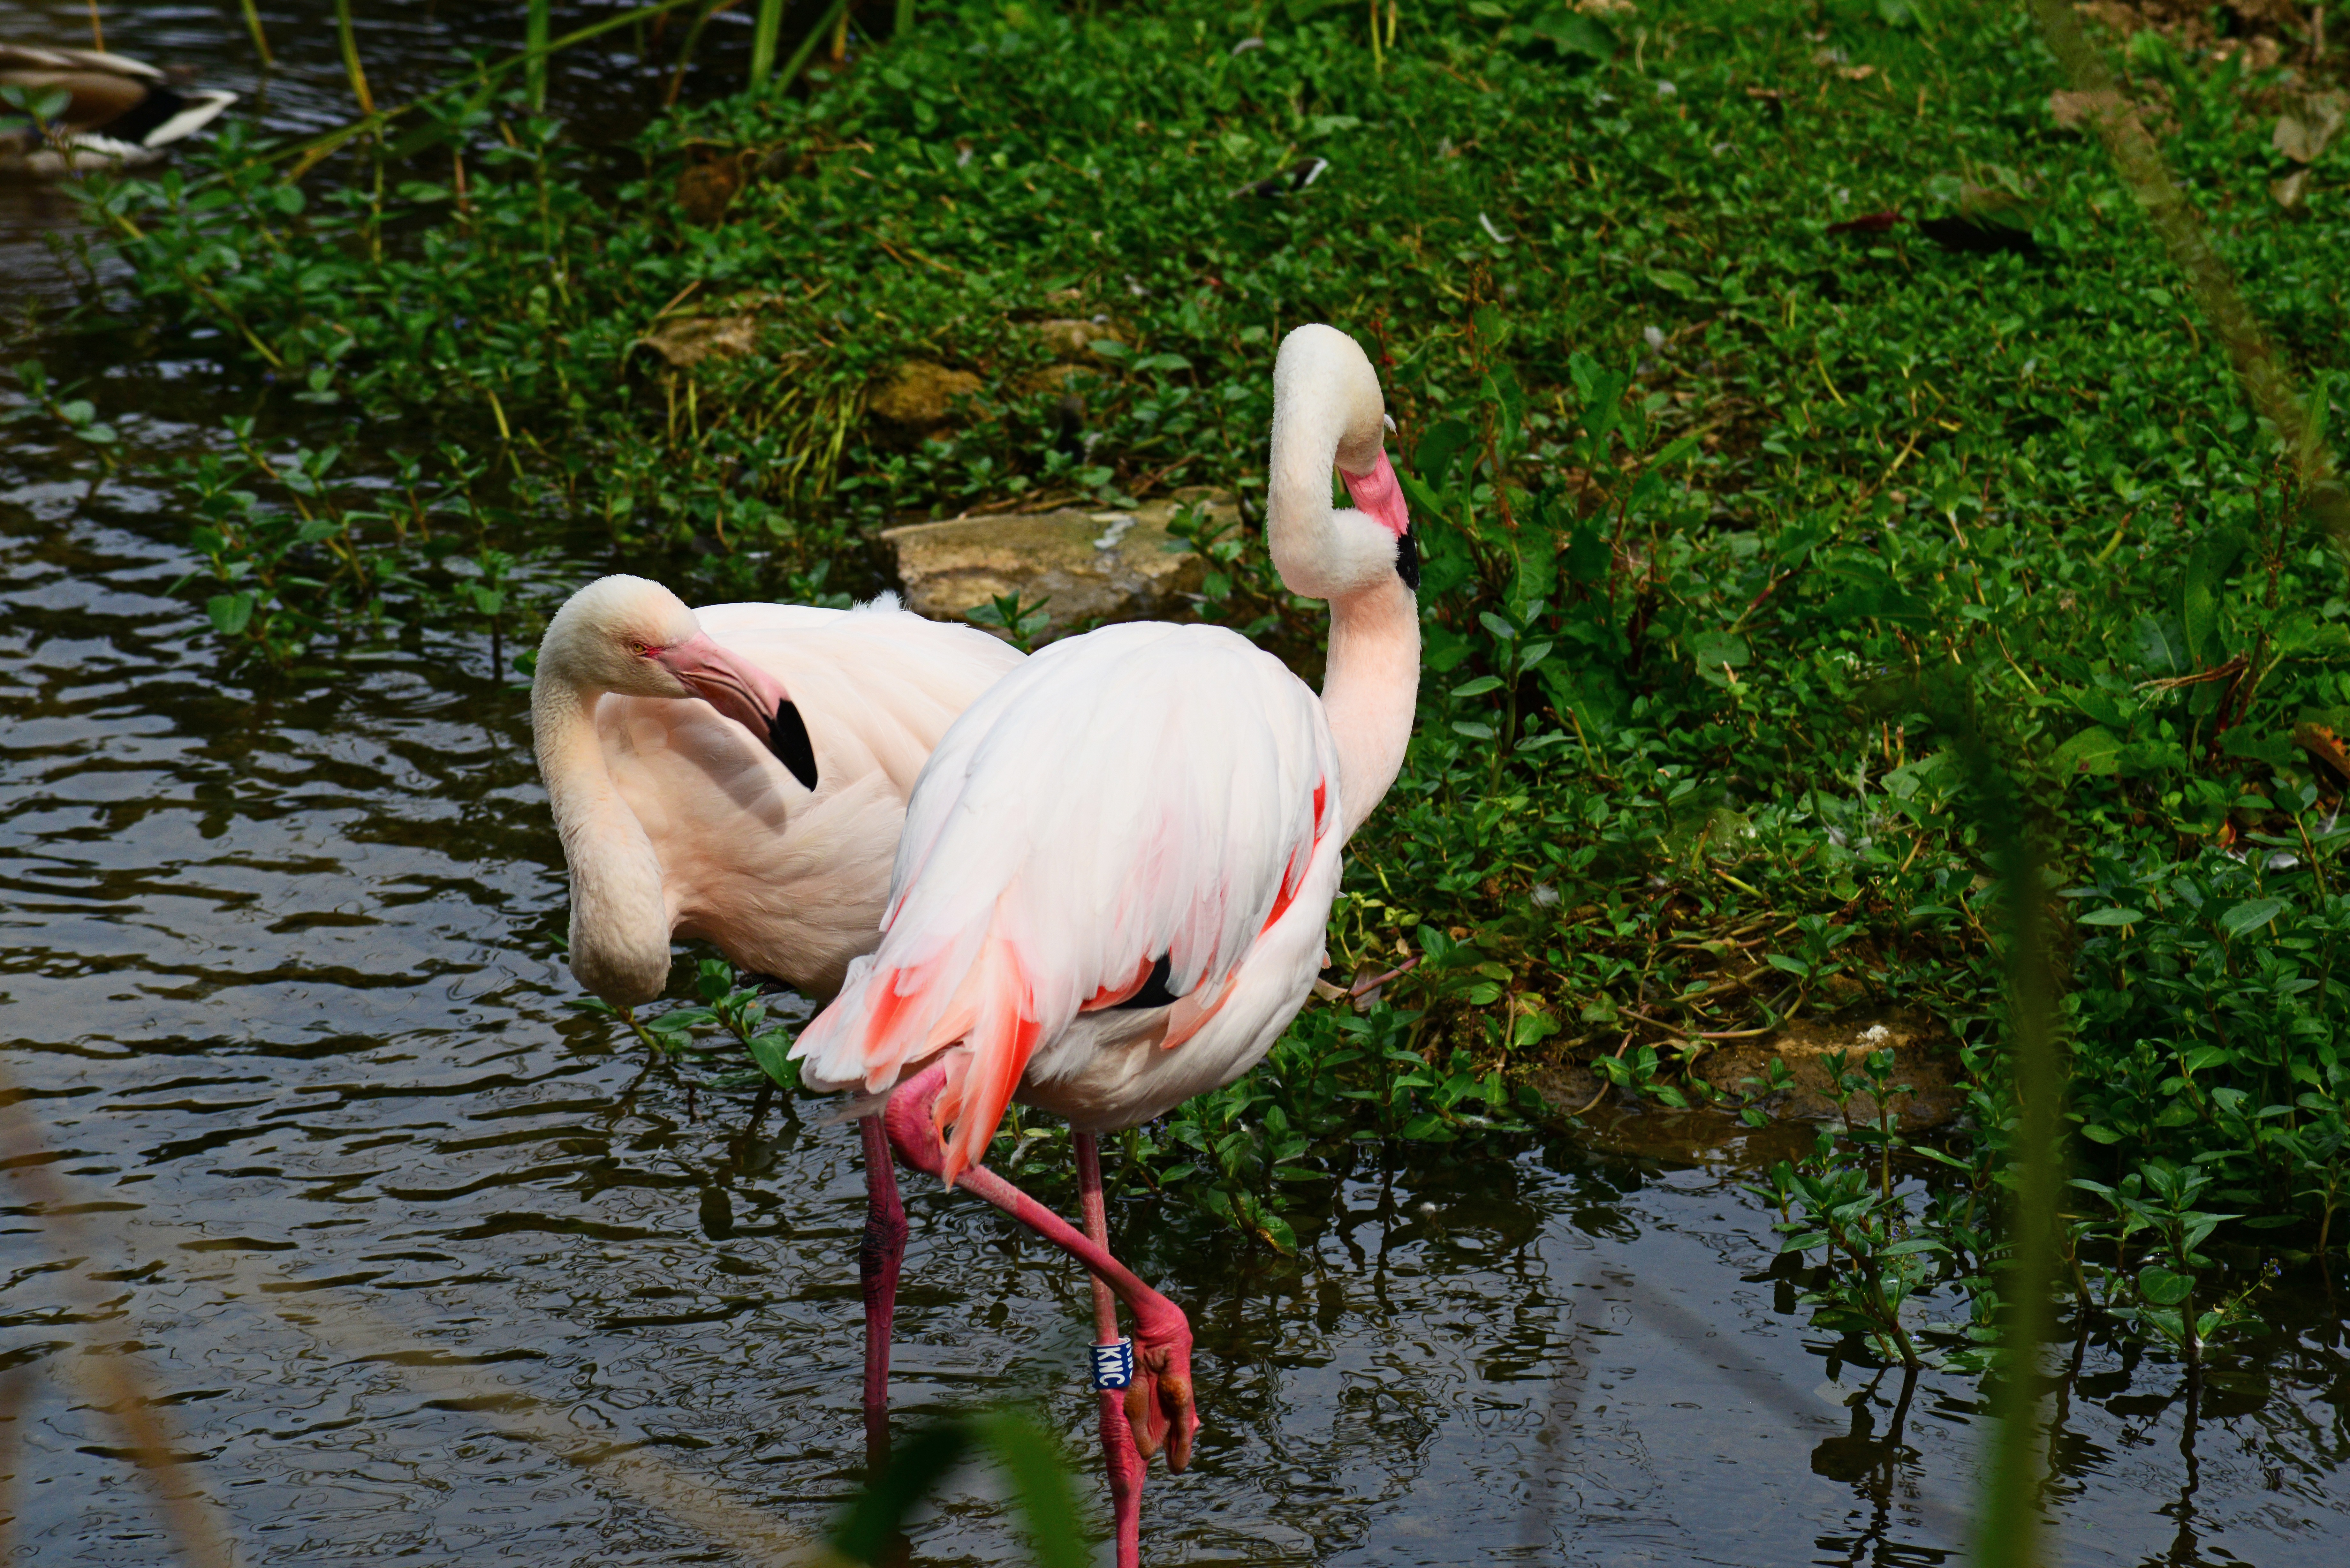
water, bird, wildlife, wild, zoo, beak, tropical, pink, fauna, flamingo, vertebrate, flamingoes, pair, water bird, wader, long legs, long beak